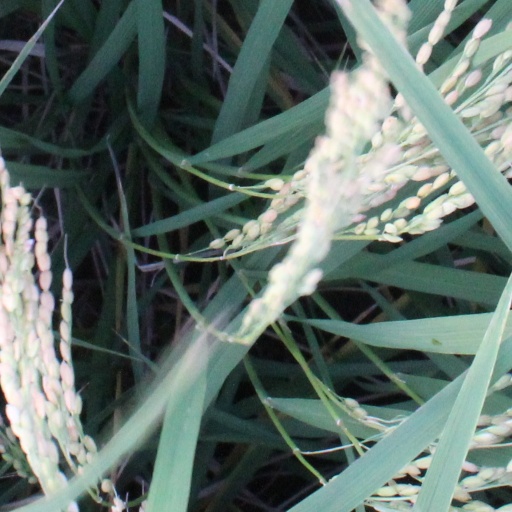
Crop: rice